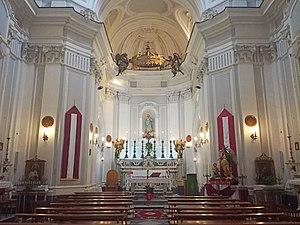
L'église Saint-Raphaël, ou plus exactement église Saint-Raphaël-Archange-et-Sainte-Marguerite-de-Cortone est une église baroque de Naples qui se trouve via Amato di Montecassino, dans le quartier de Materdei. Elle est dédiée à l'archange saint Raphaël, avec pour patronne secondaire sainte Marguerite de Cortone.